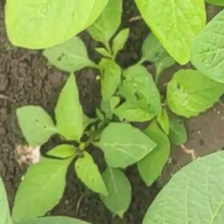
Weed species: Lamber_Quarter_plant(Chenopodium )